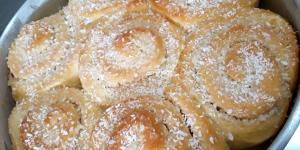
torta hungara